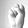
ASL letter: S